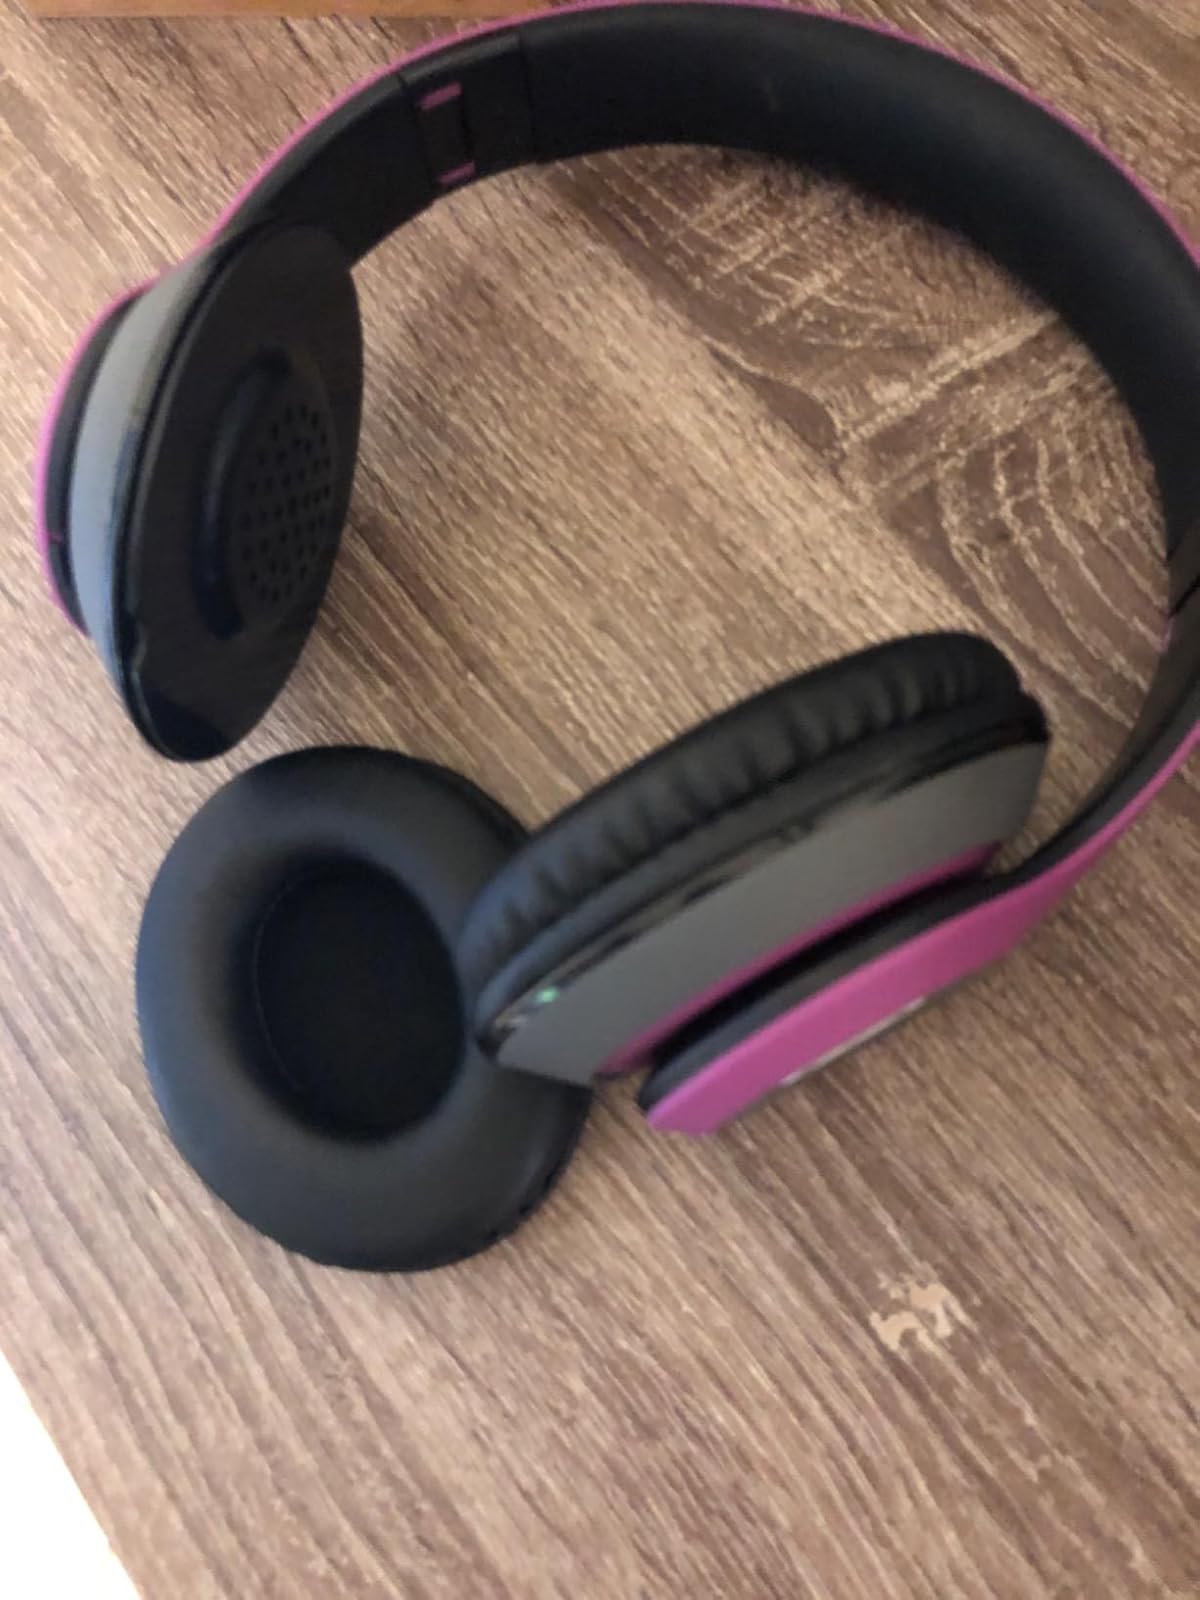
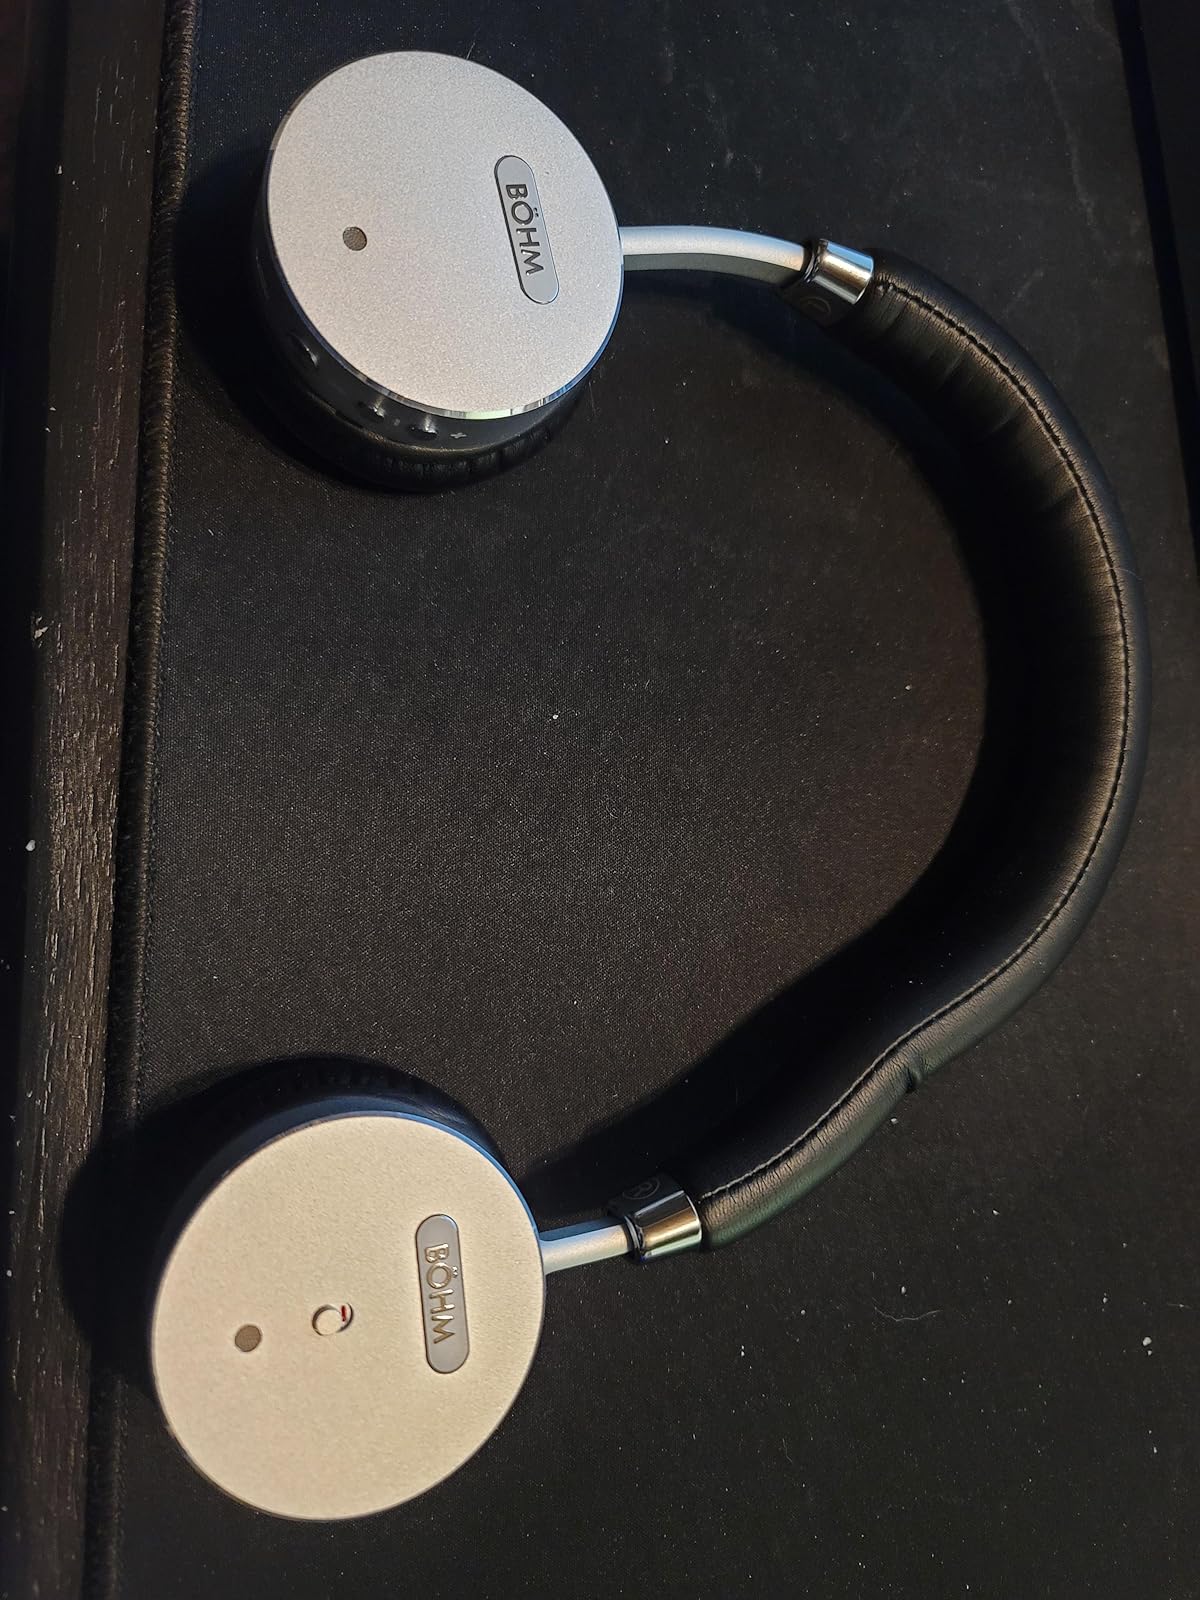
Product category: headphones
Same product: no